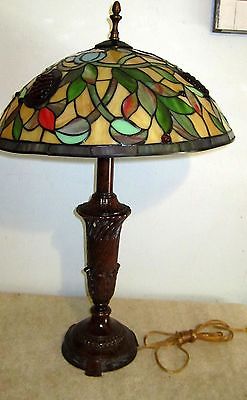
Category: lamp